Henri Picard

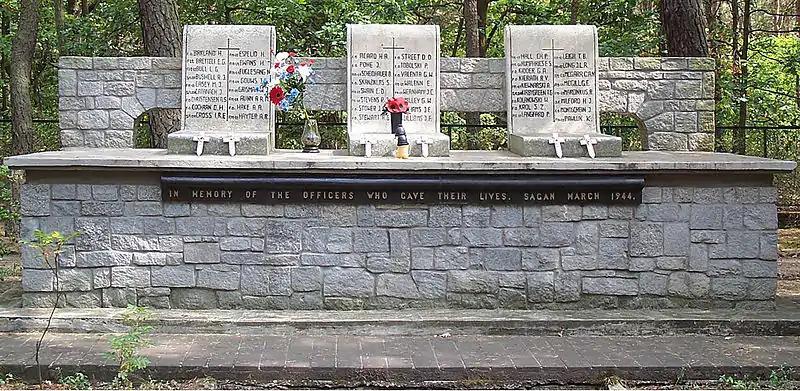
Memorial to "The Fifty" down the road toward Żagań (Picard at right)

Picard was one of the 76 men who escaped the prison camp on the night of 24–25 March 1944, in the escape now famous as "the Great Escape".